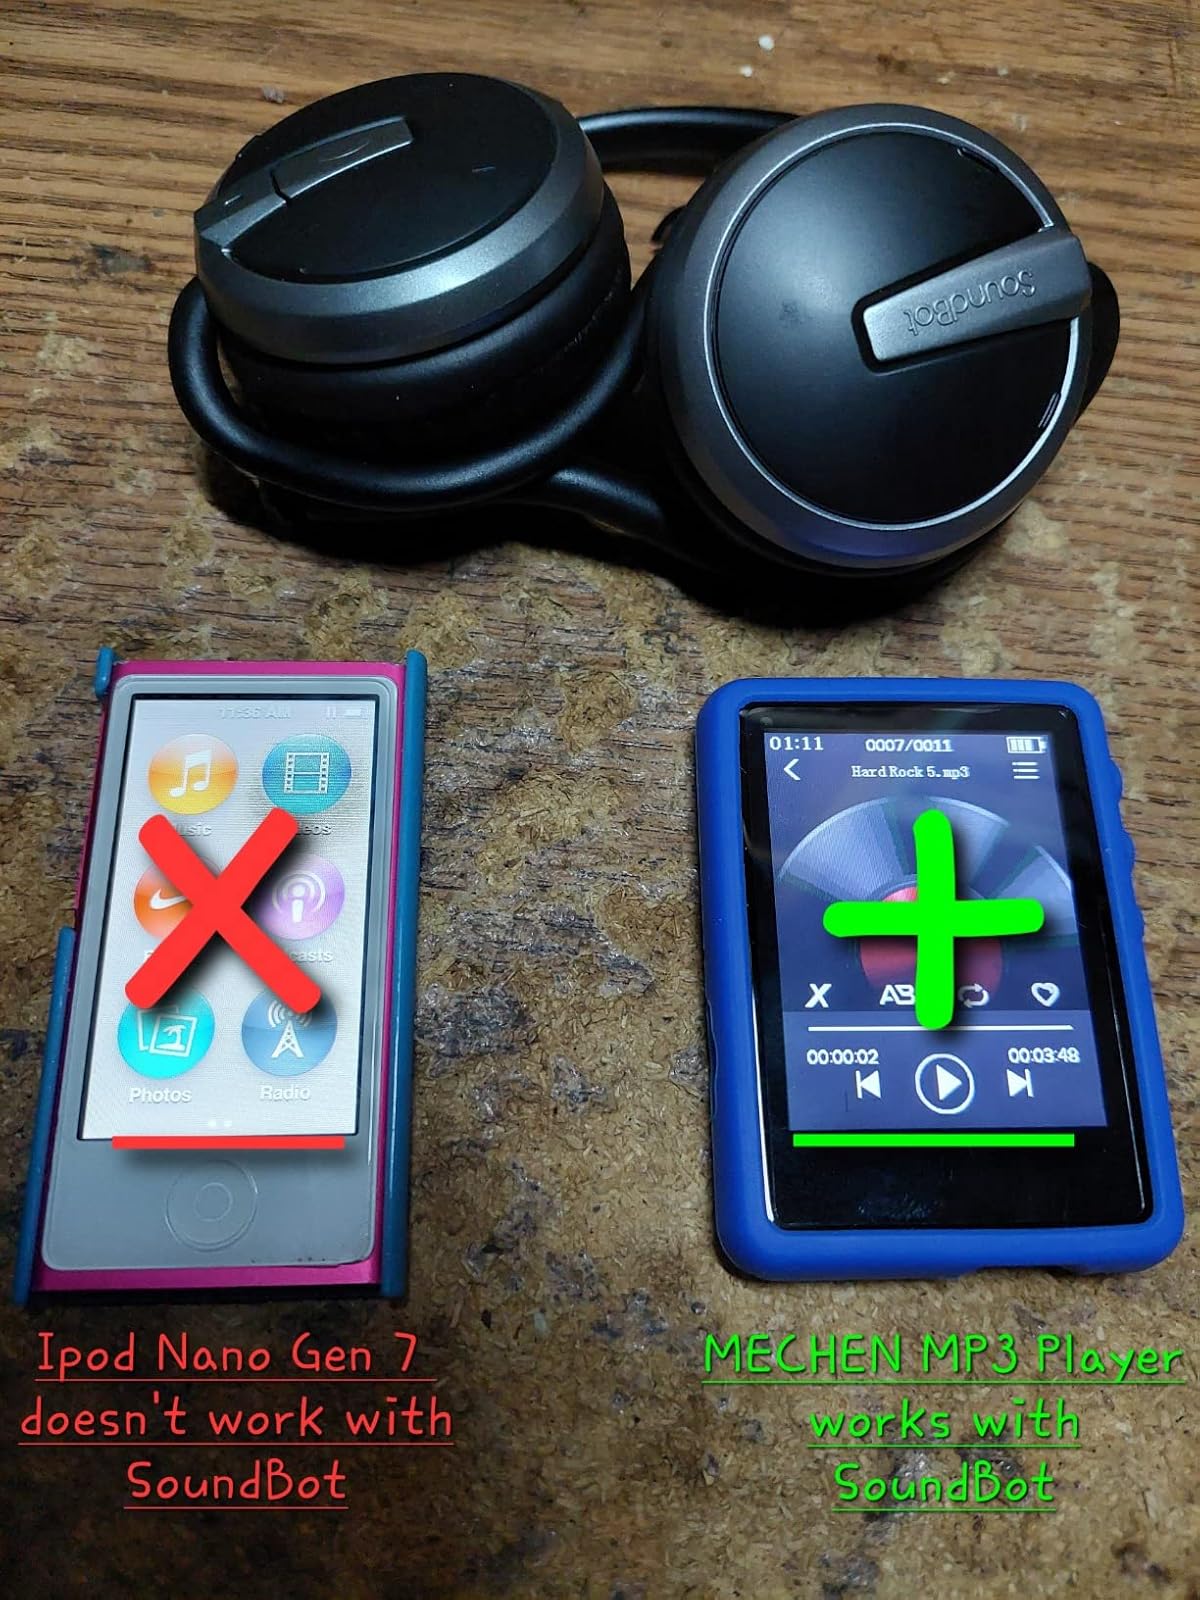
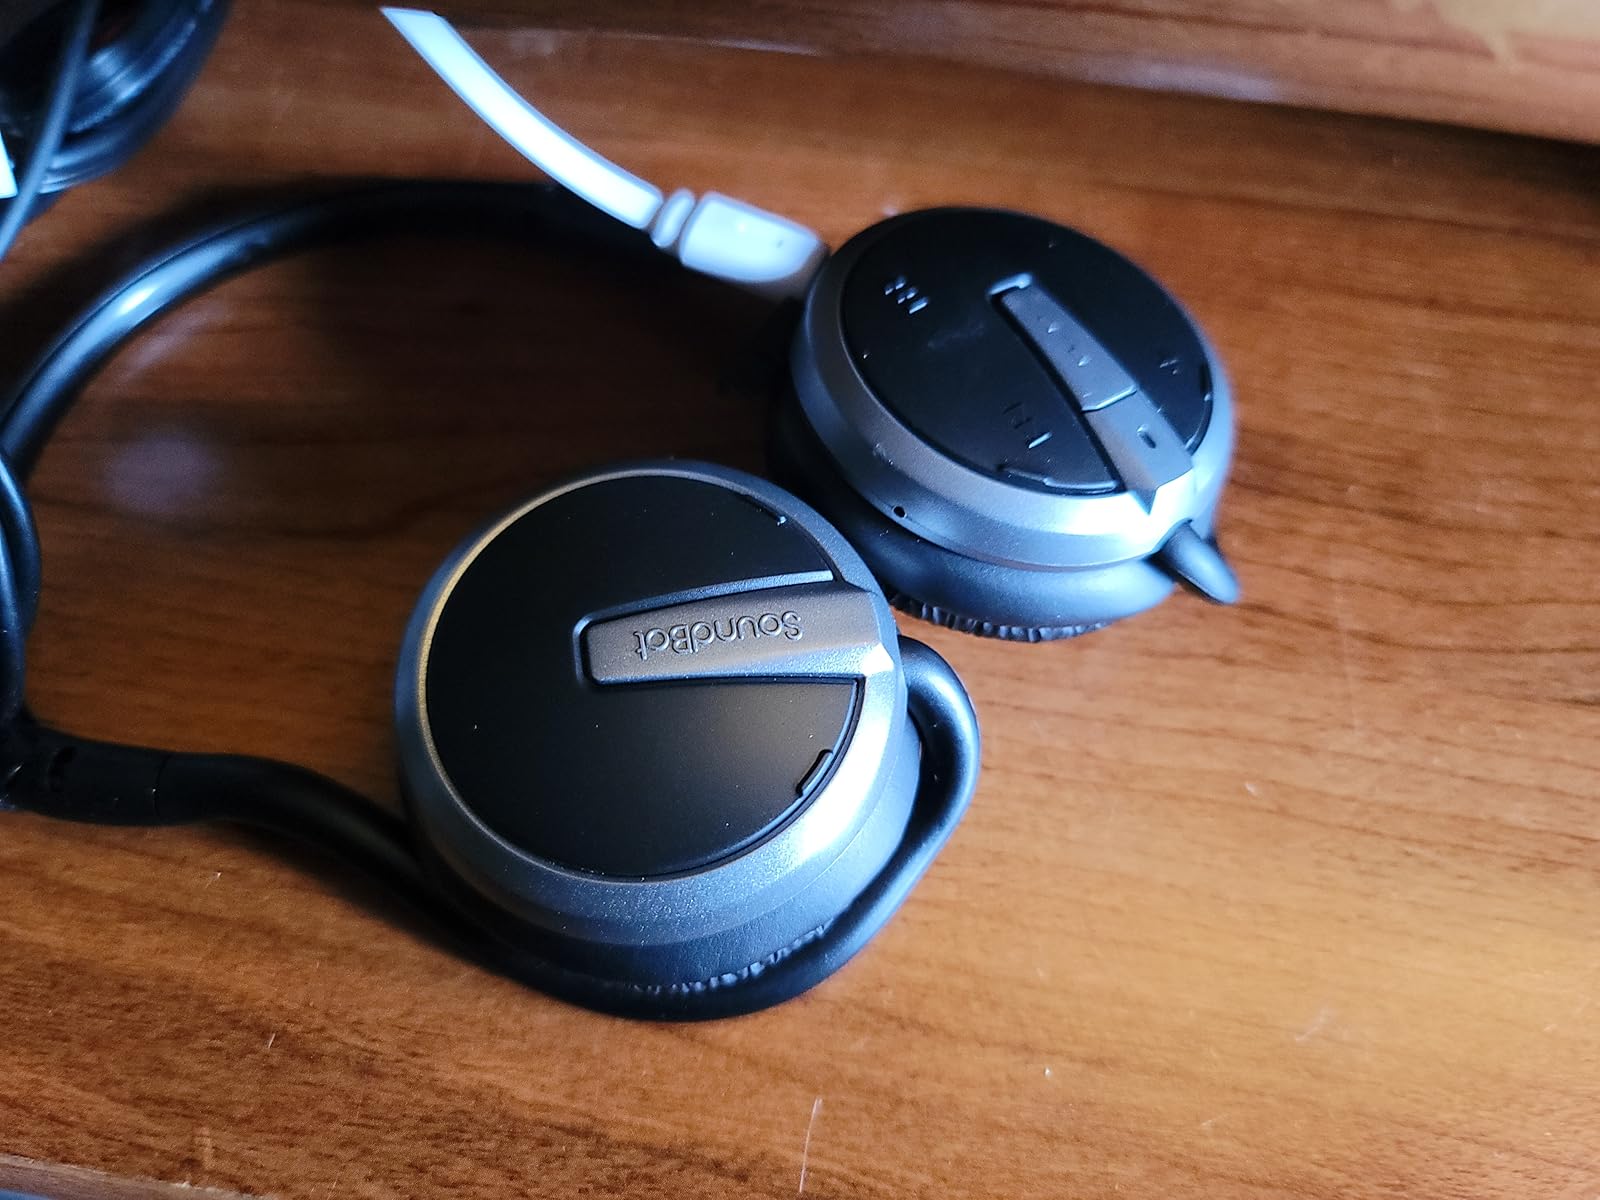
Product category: headphones
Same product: yes